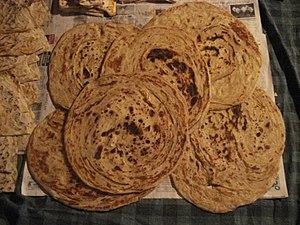
Le kattama est une galette frite typique de la cuisine d'Asie centrale.